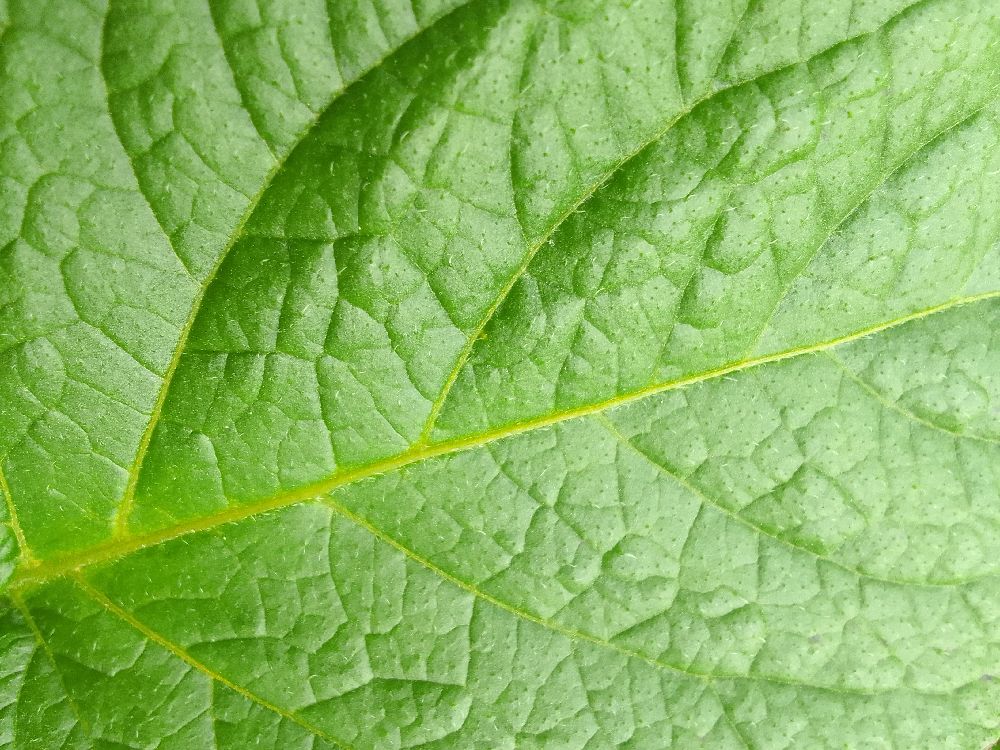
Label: Healthy